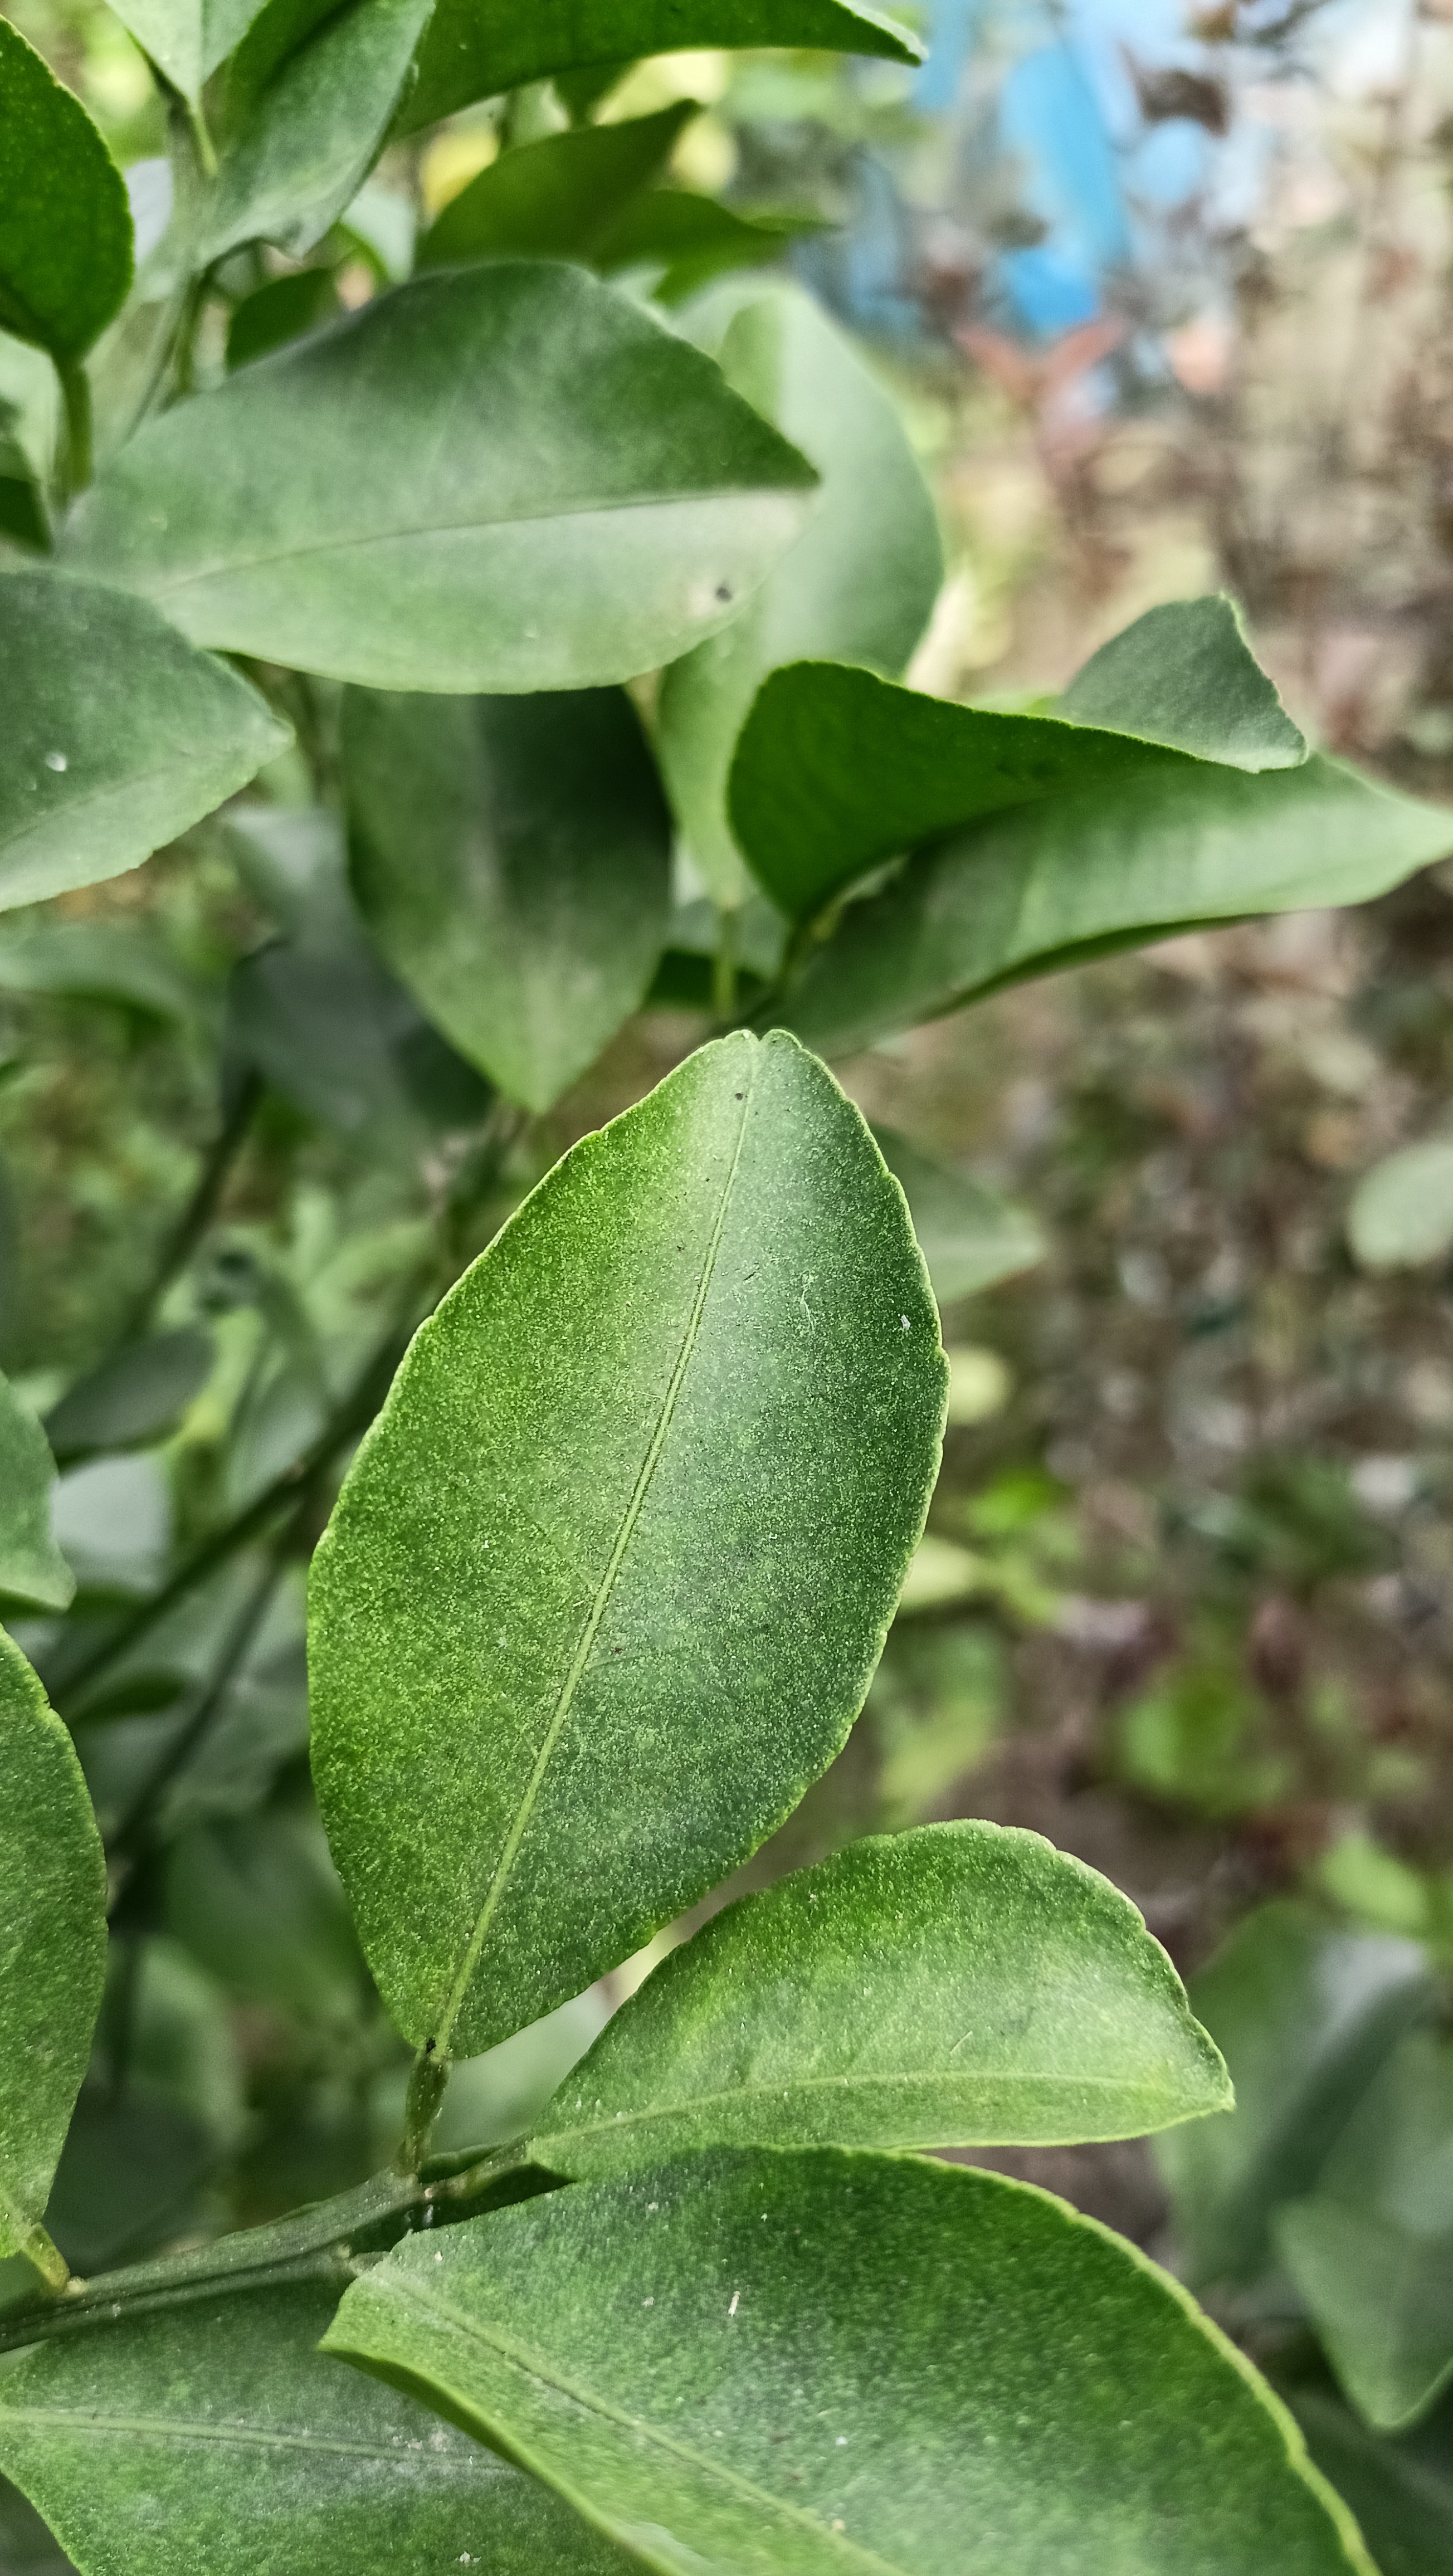
Mandarin leaf variety: China Mishti